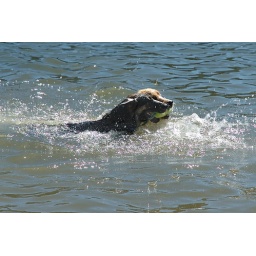
calla & miles swimming in lake serena-14 7-28-07